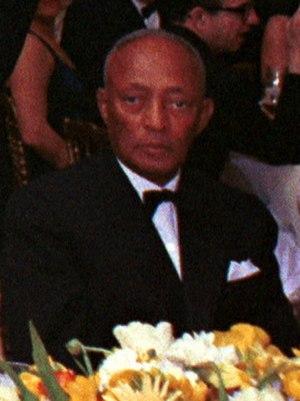
Ras Mesfin Sileshi fut un résistant et un homme politique éthiopien. Il est né le 5 juillet 1905, dans le qebelé de Lafto situé dans l'awraja de Webera. Son père était Dejazmach Sileshi Woldesemayat et sa mère, Woyzero Askale Garedew.